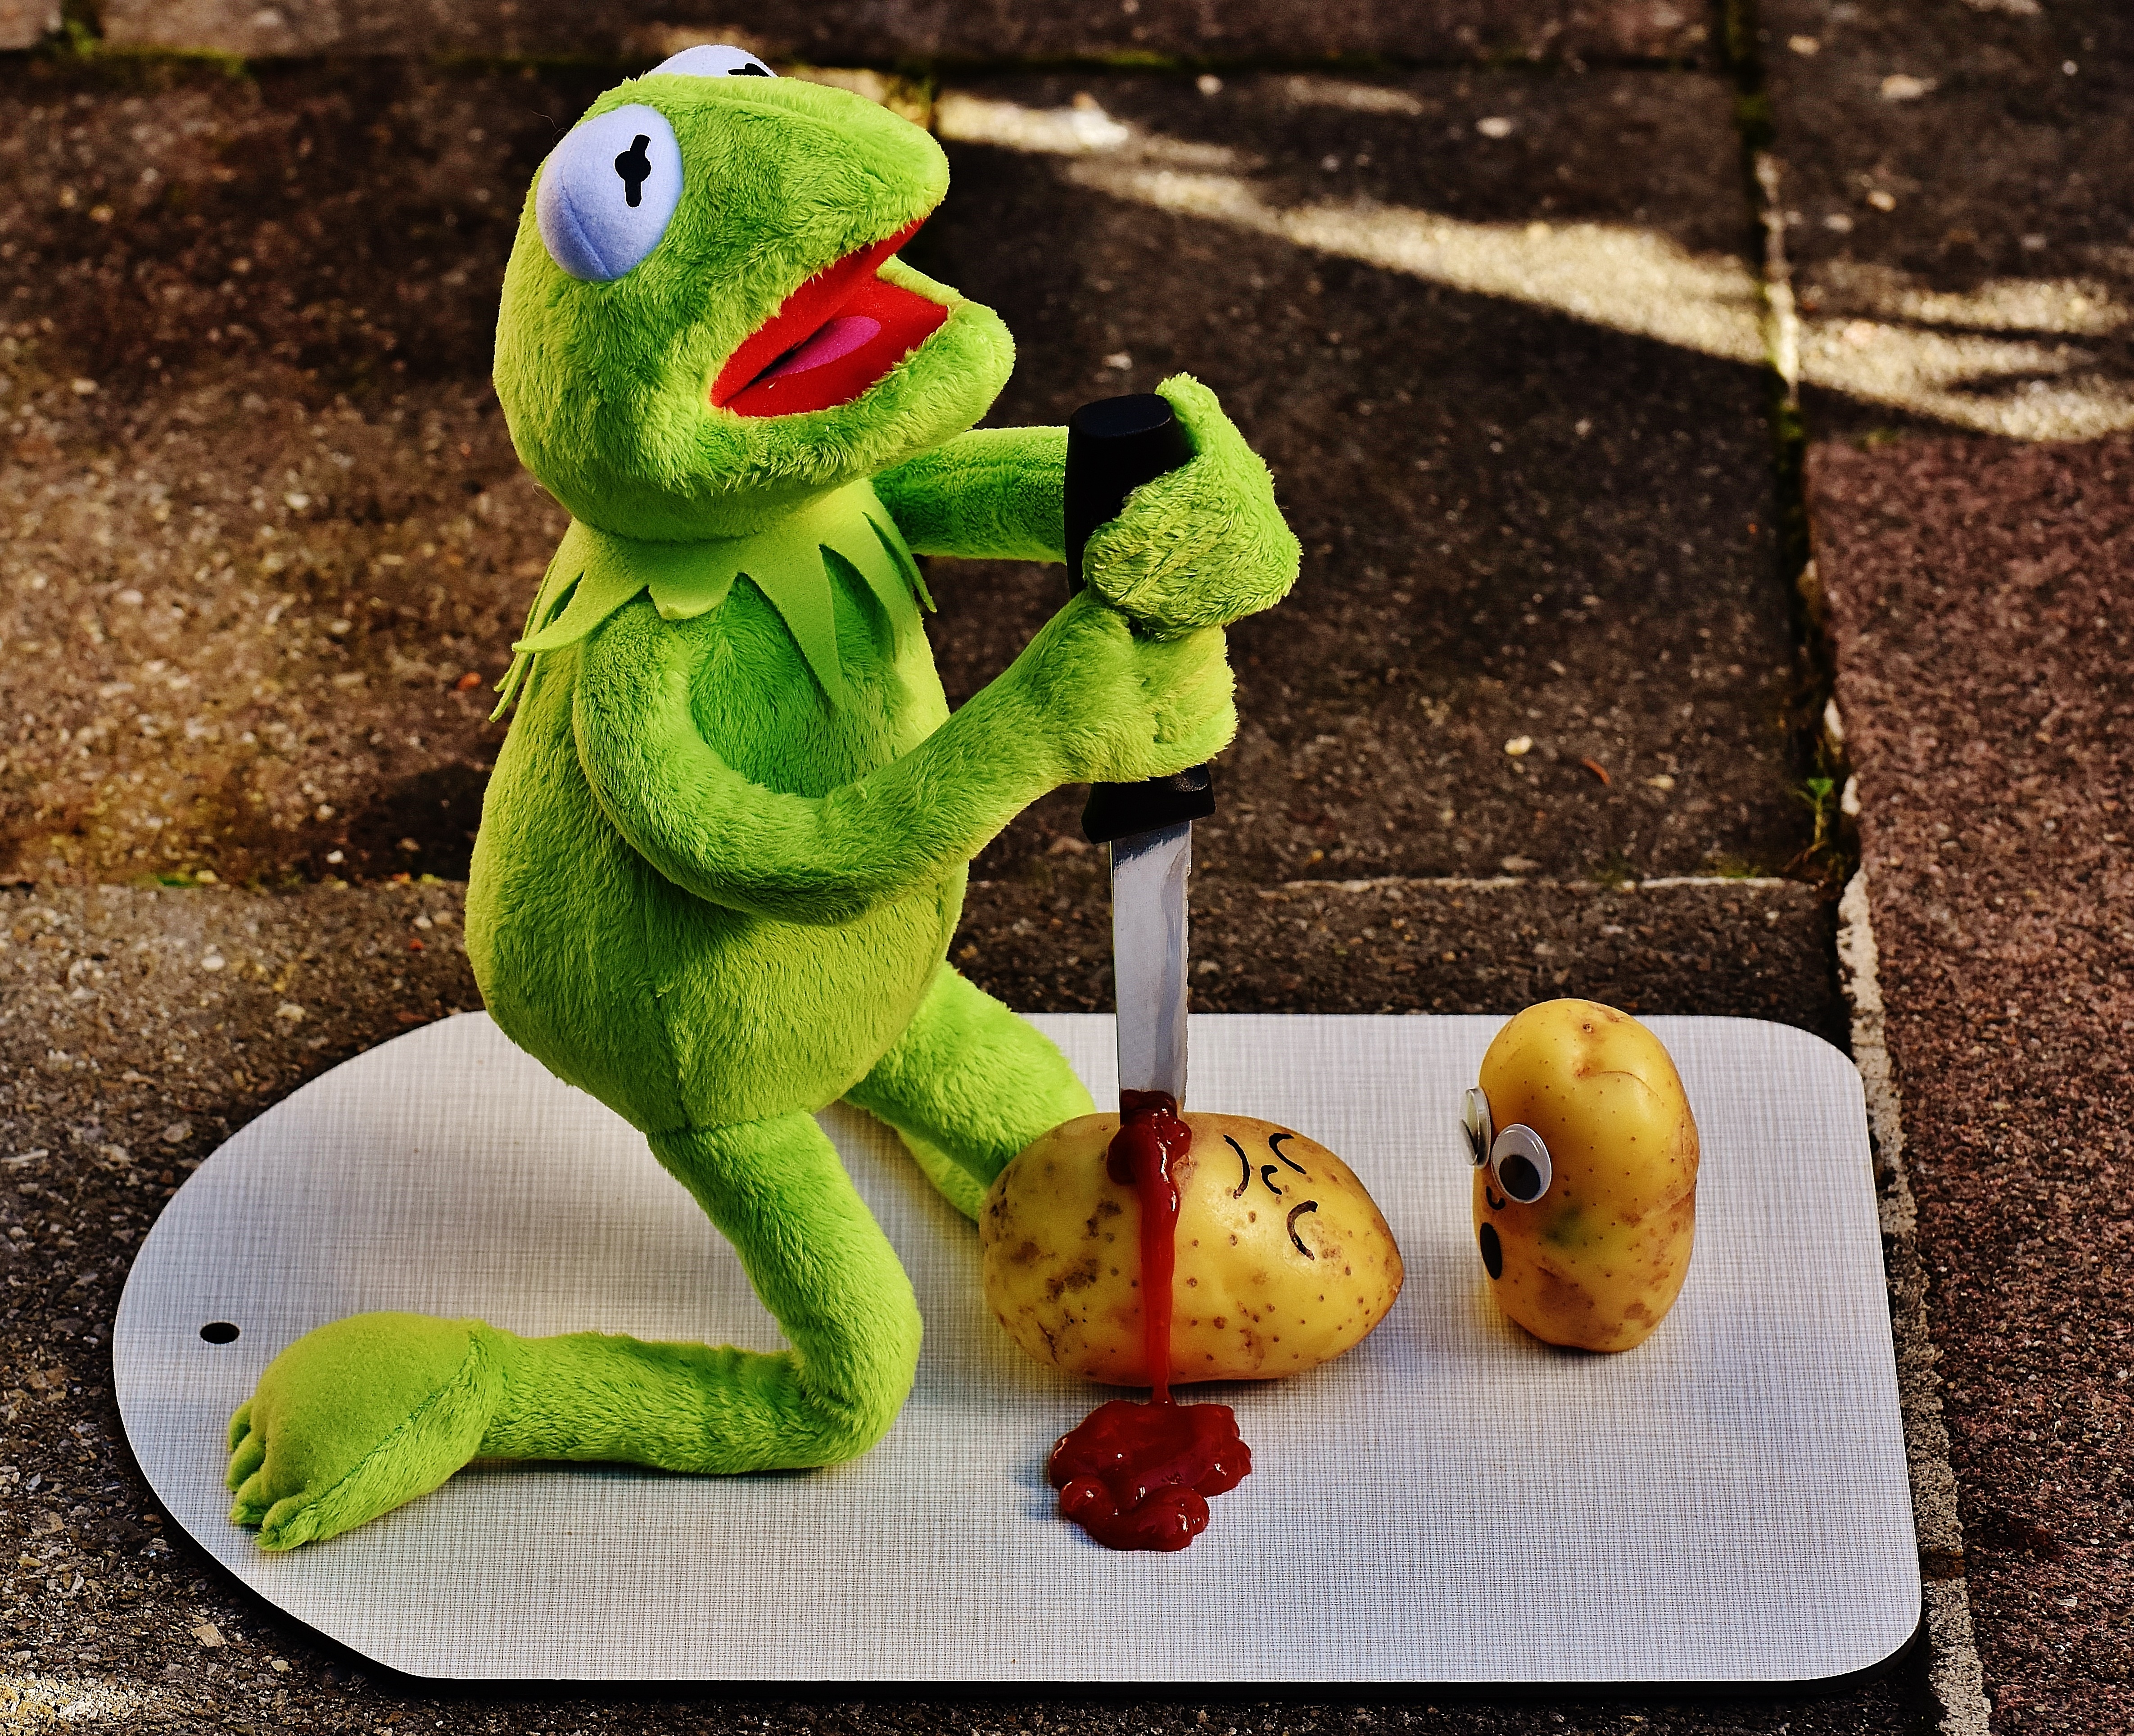
cute, green, frog, toy, knife, sit, ketchup, textile, blood, fun, funny, plush, stuffed animal, kermit, frogs, murder, potatoes, soft toy, potato murder, stuffed toy